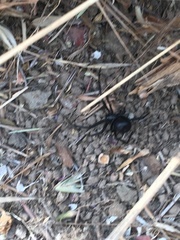
Species: Lactrodectus_hesperus